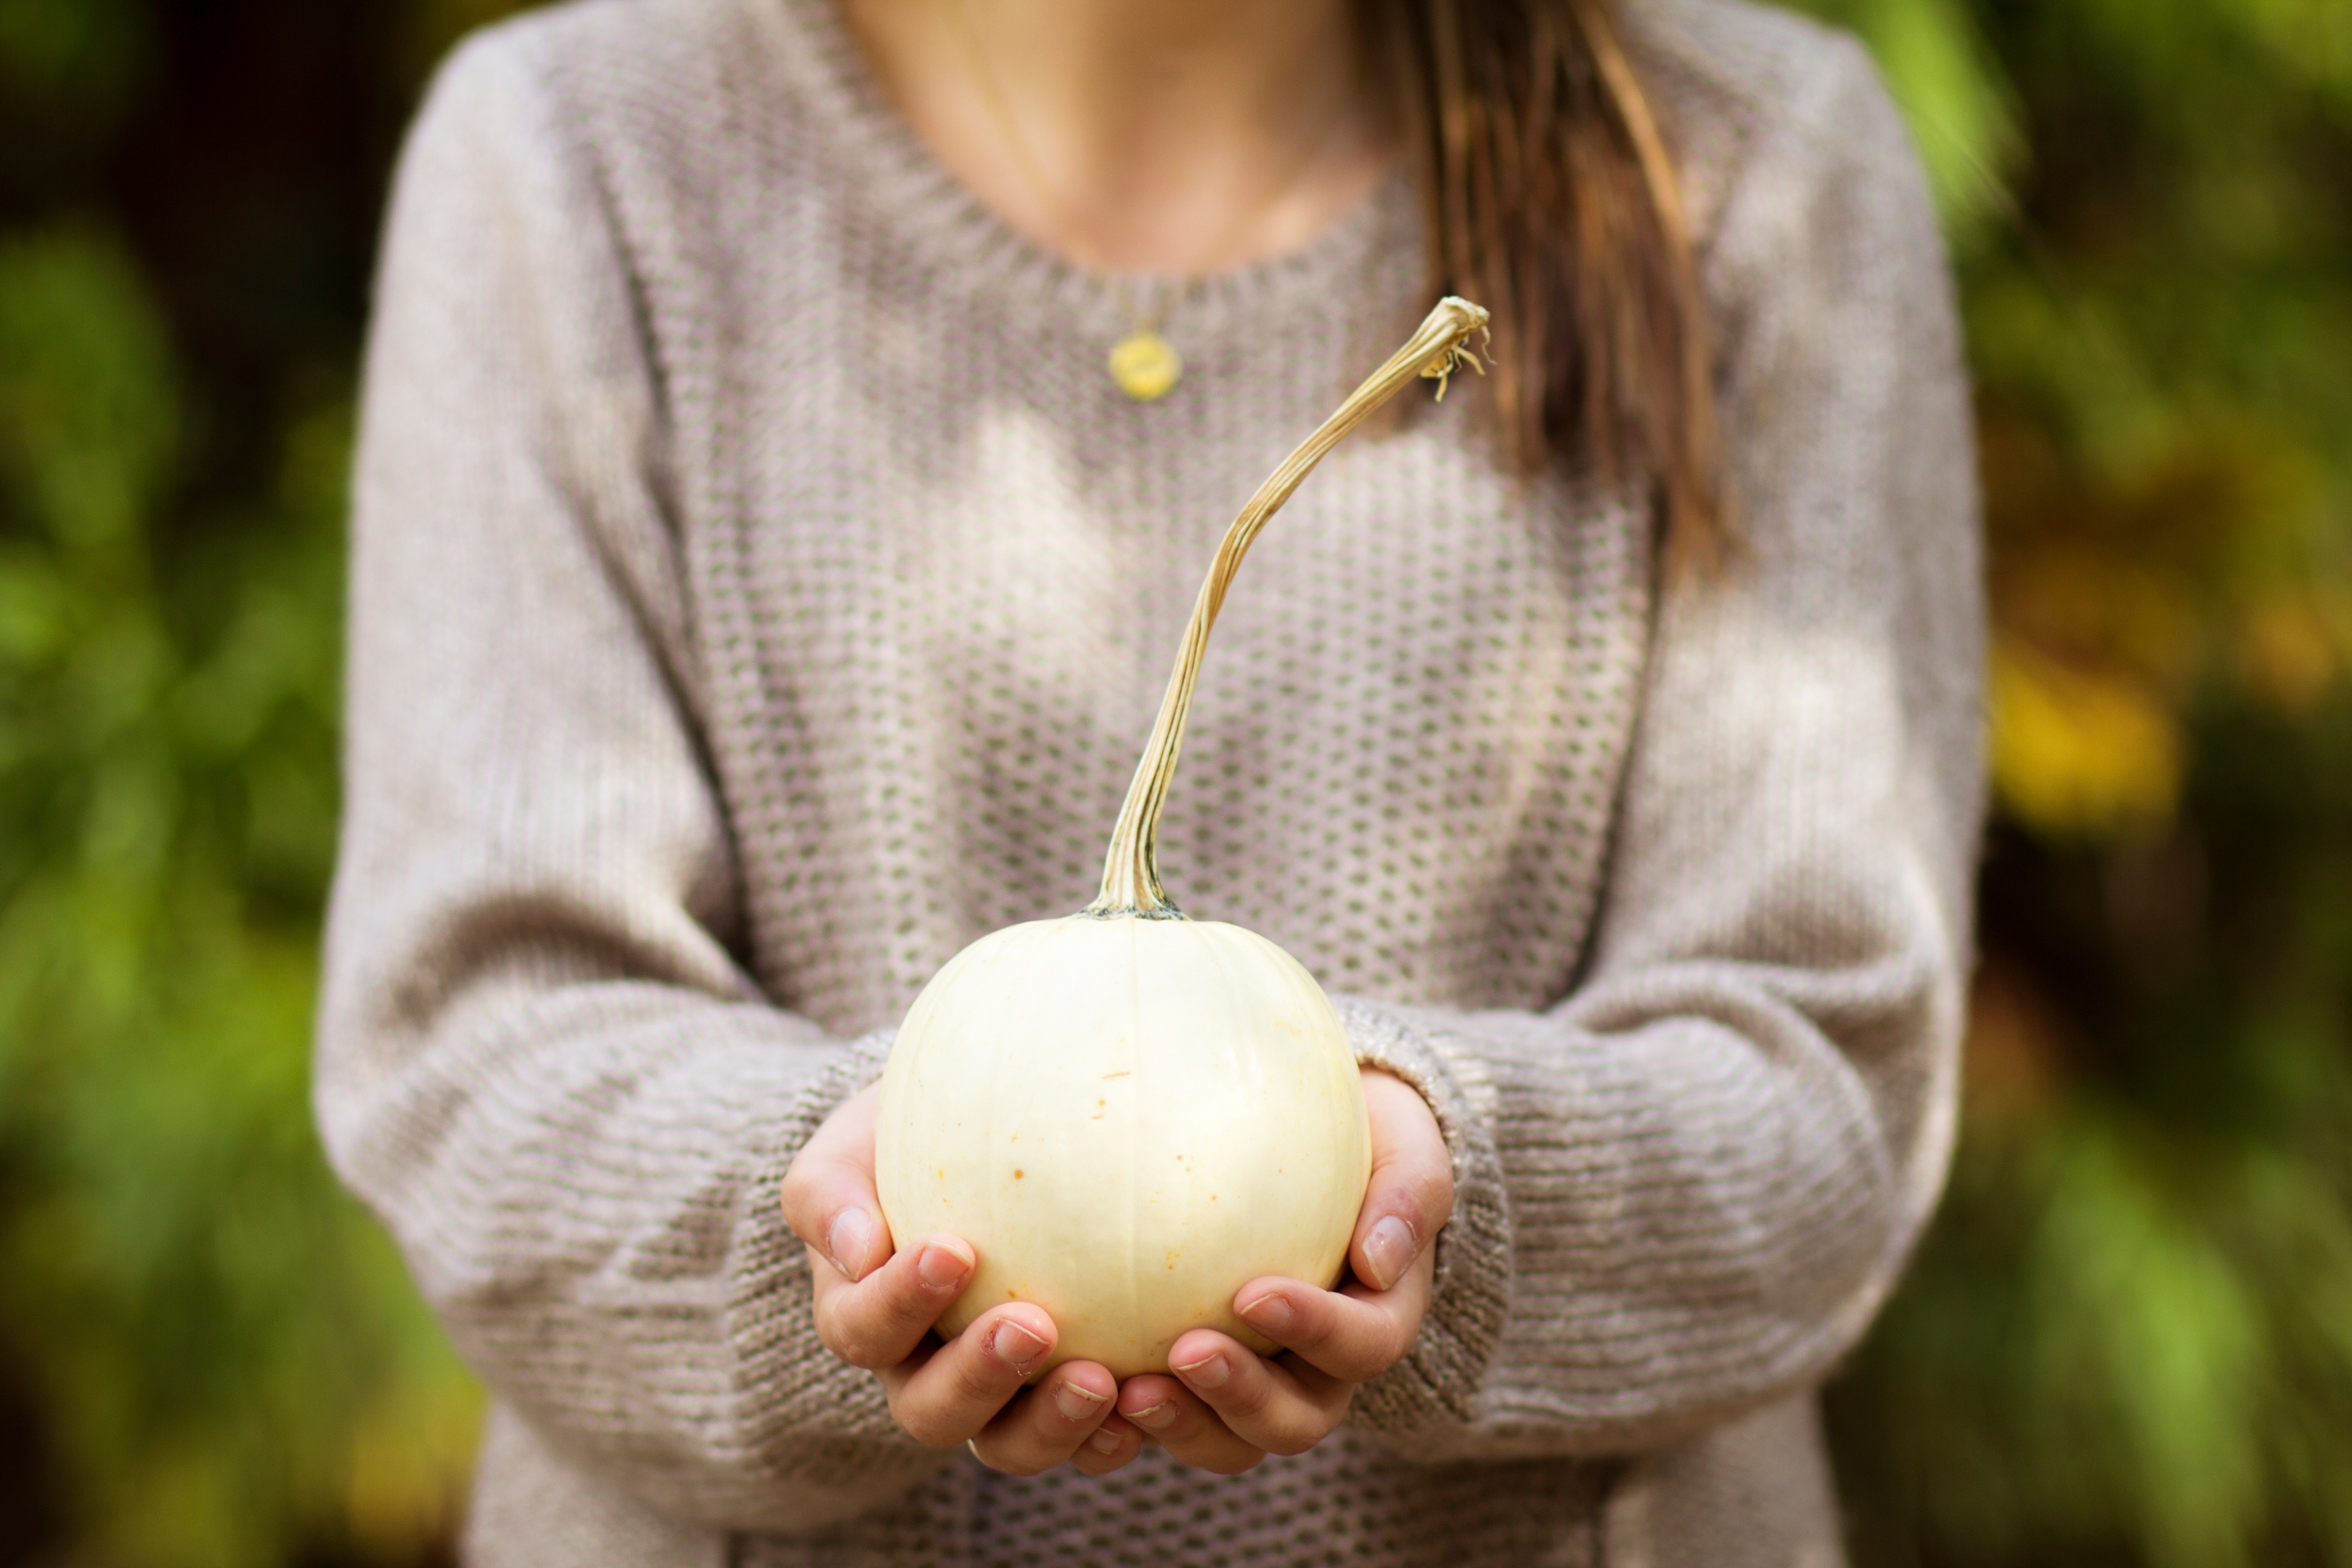
hand, person, stem, flower, pumpkin, child, holding, hands, skin